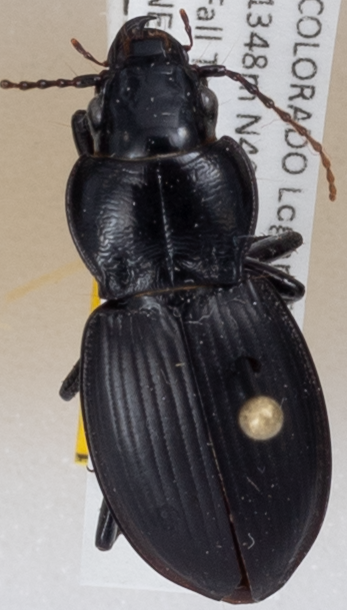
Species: Cyclotrachelus torvus
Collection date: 2014-08-19
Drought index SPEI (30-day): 0.1
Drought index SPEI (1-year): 0.592
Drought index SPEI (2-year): -0.588